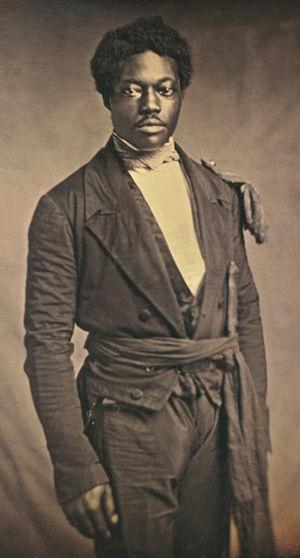
Augustus Washington est un photographe américain qui émigra au Liberia. Il est l'un des rares daguerréotypistes afro-américains dont la carrière puisse être documentée.